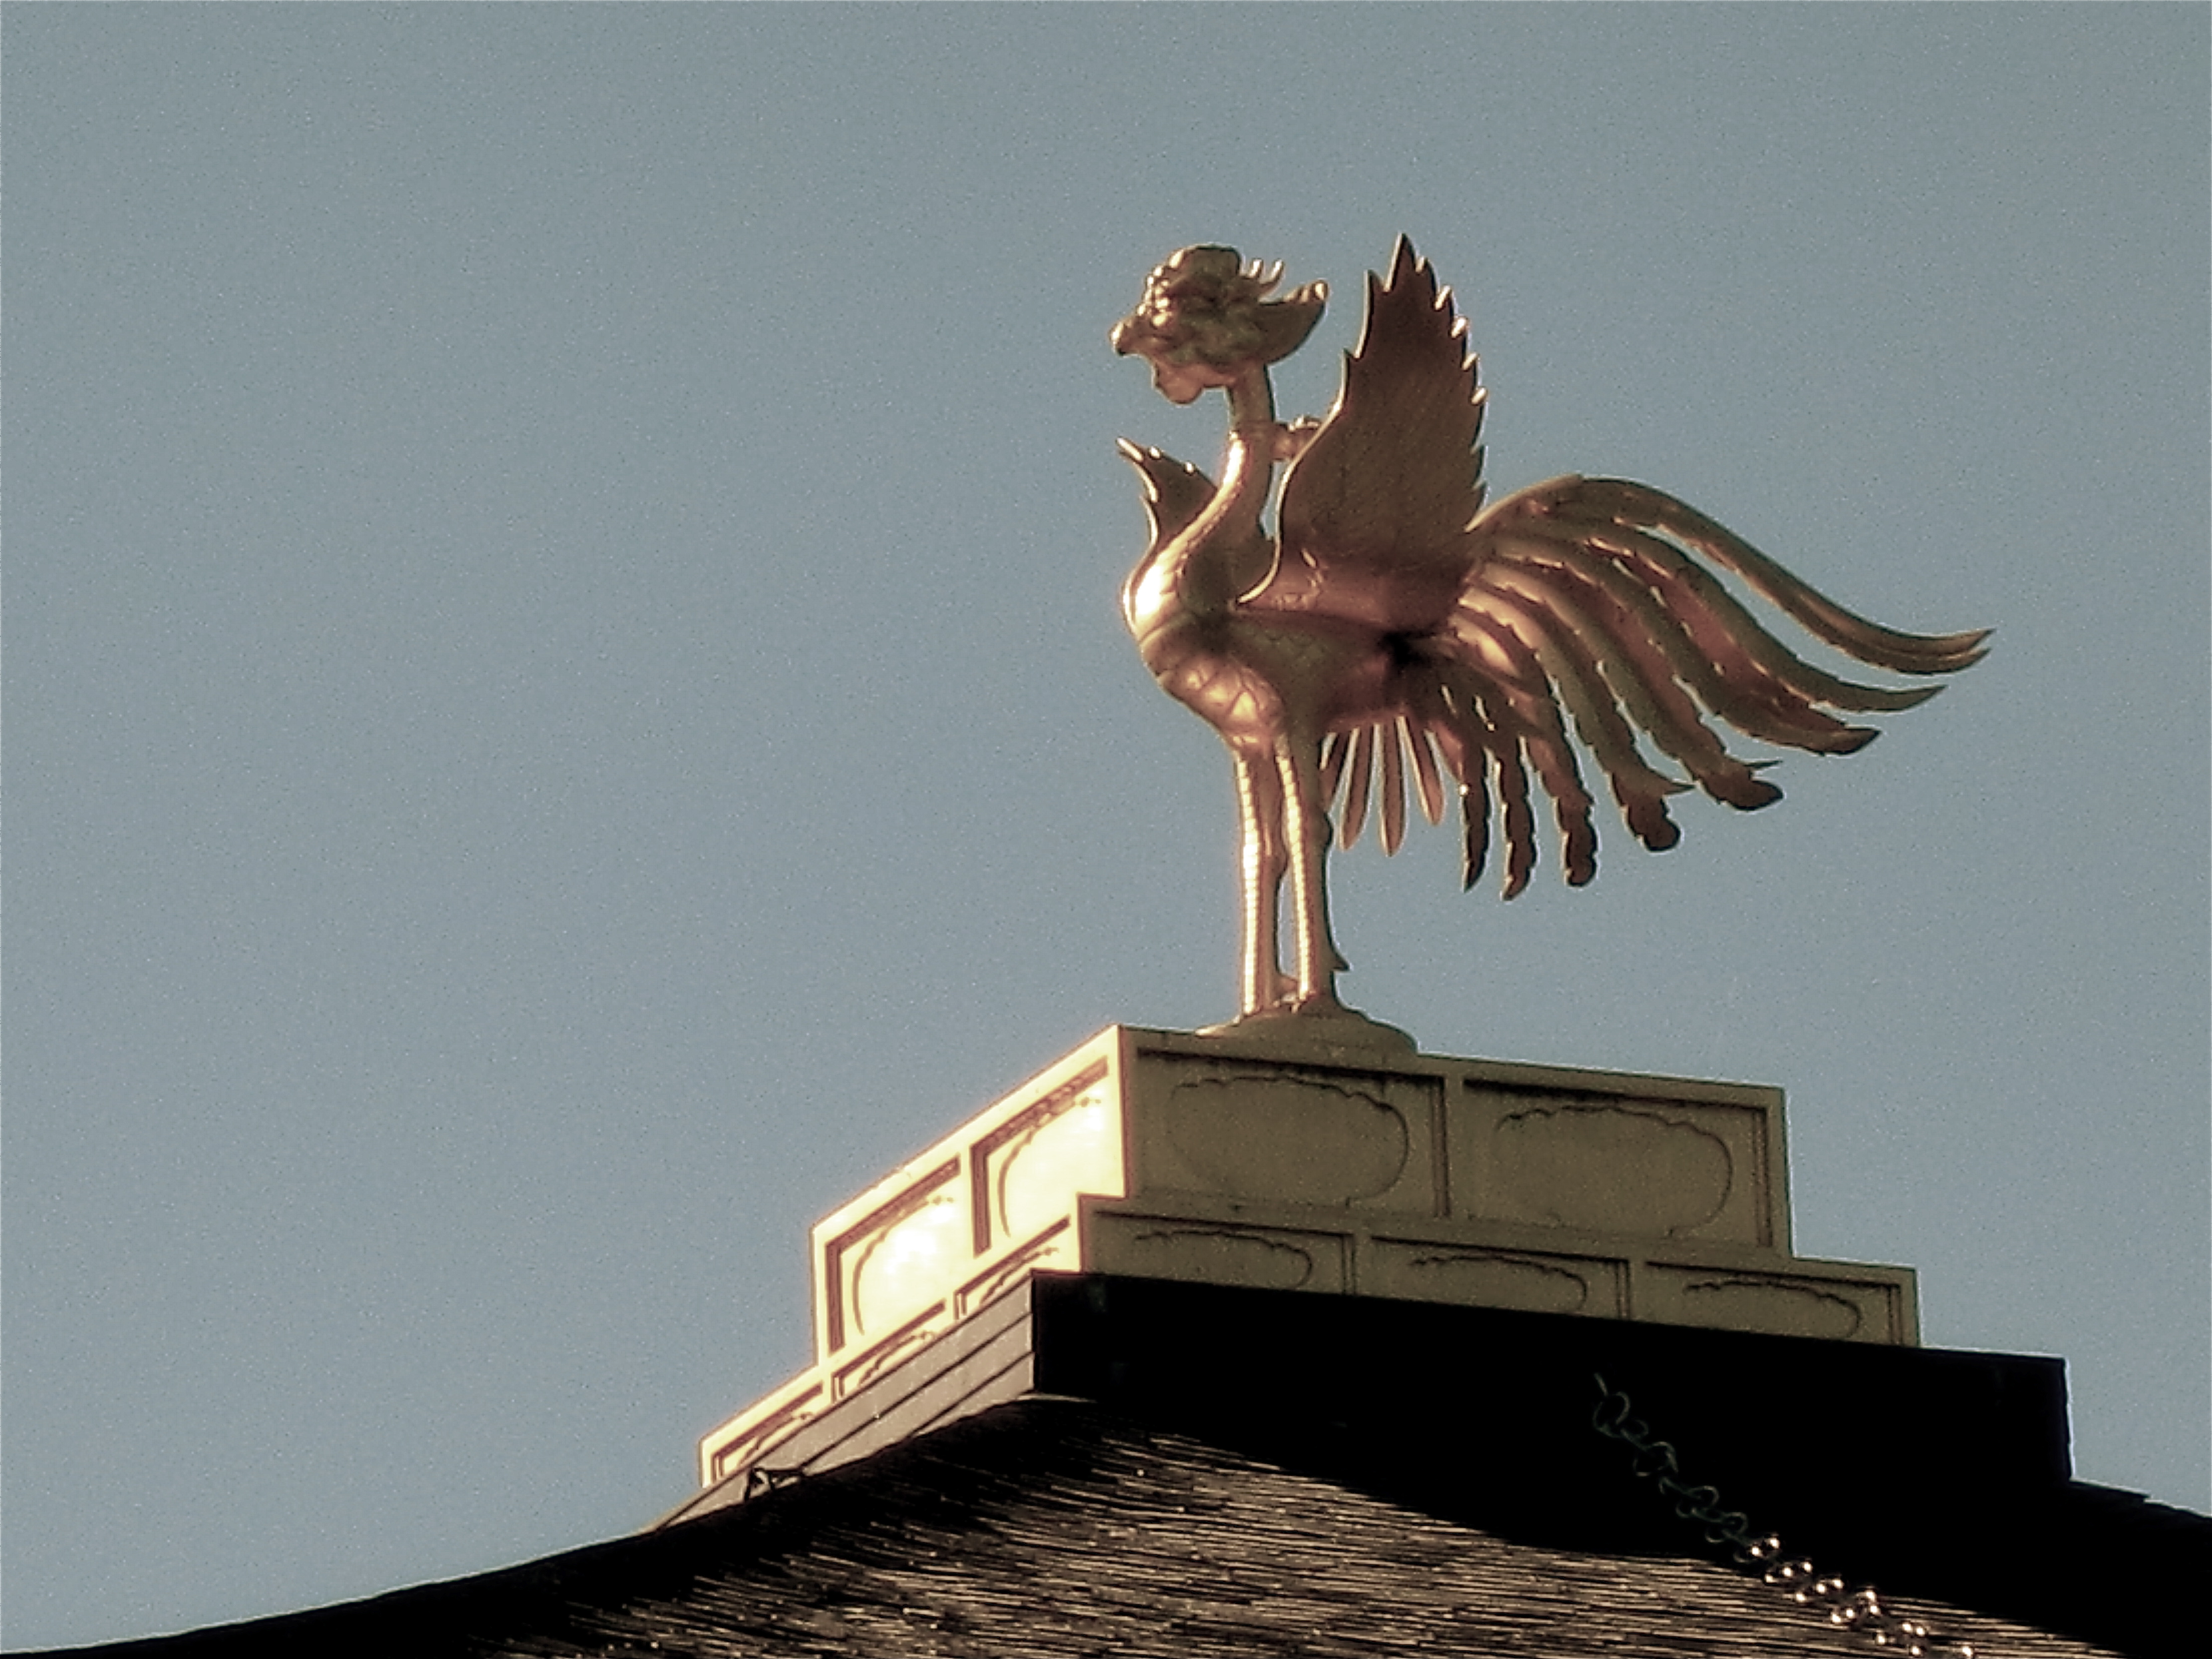
bird, wing, monument, statue, japan, sculpture, art